Lopatino, Lopatinsky District, Penza Oblast

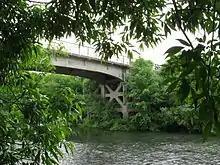
Lopatino Old Bridge

Lopatino is a rural locality (a "selo") and the administrative center of Lopatinsky District, Penza Oblast, Russia. Population: